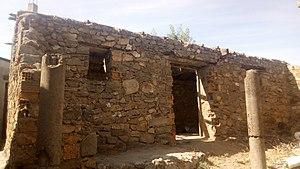
Mezdatta est un village de la grande Kabylie situé à 15 km au sud-ouest de la Commune de Tizi ouzou, l'arsh de Betrouna, dans la Wilaya de Tizi Ouzou, en Algérie.